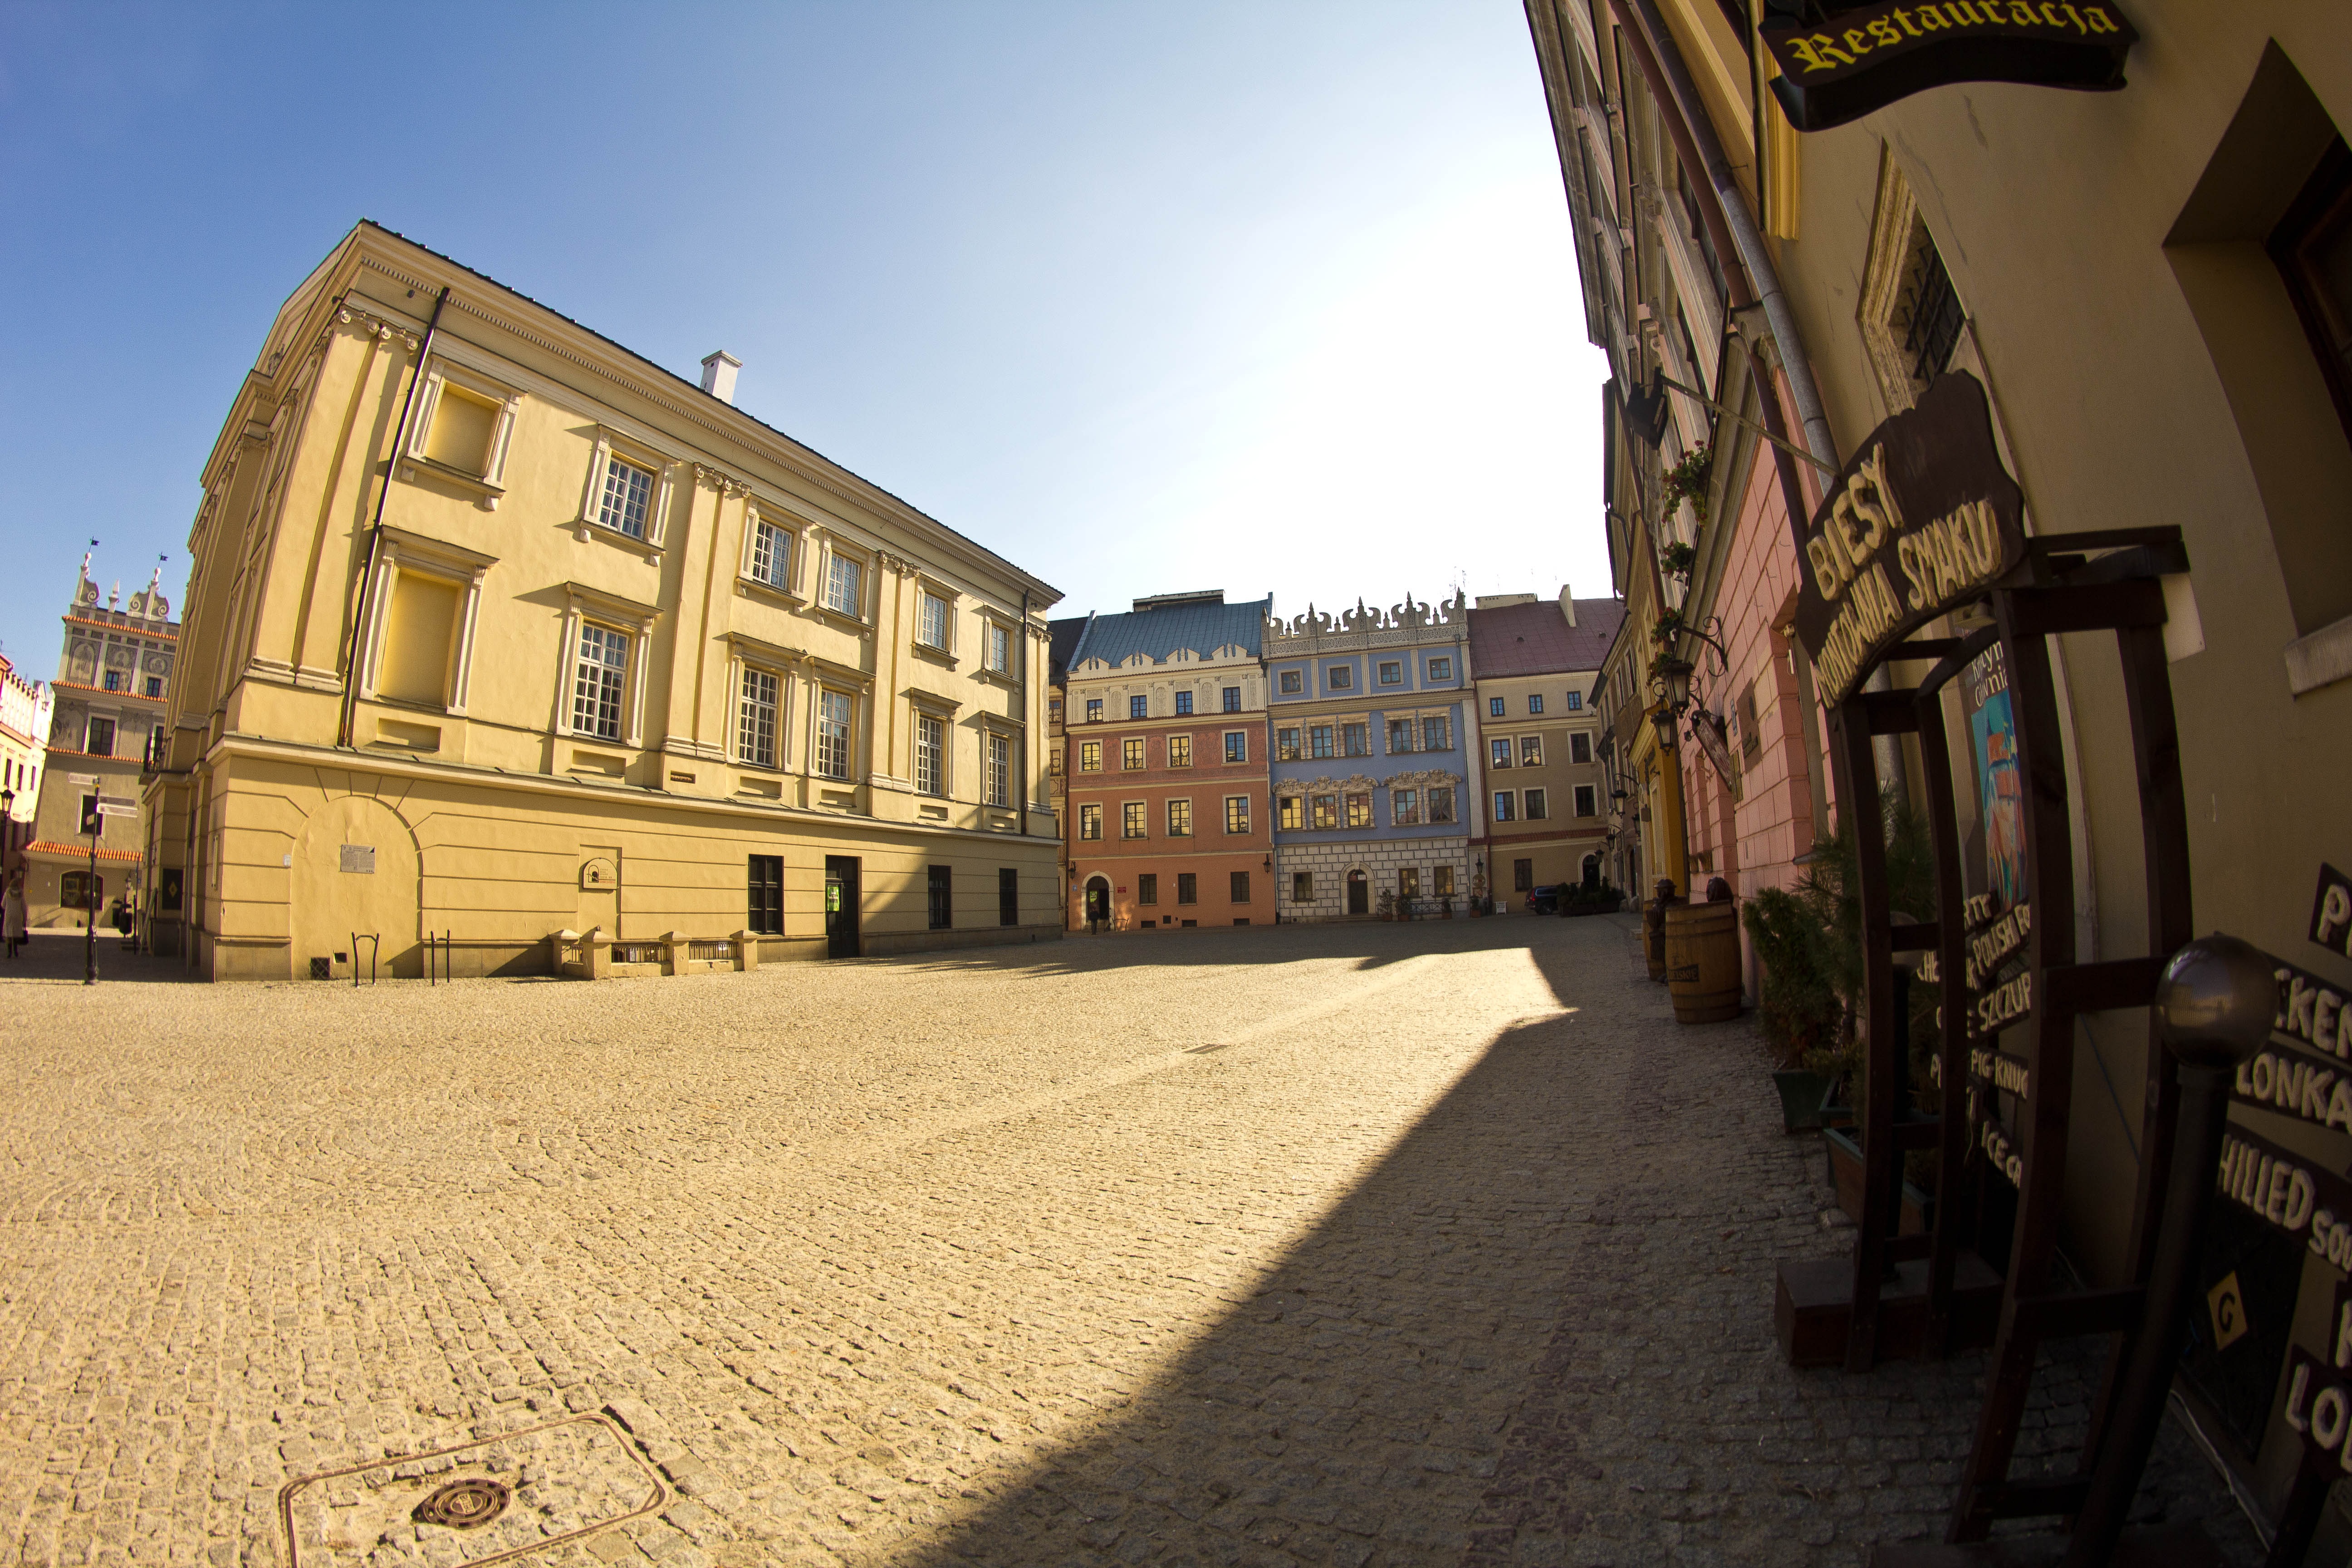
architecture, road, street, town, alley, city, monument, evening, space, old town, poland, history, estate, lublin, neighbourhood, the old town, urban area, ancient history